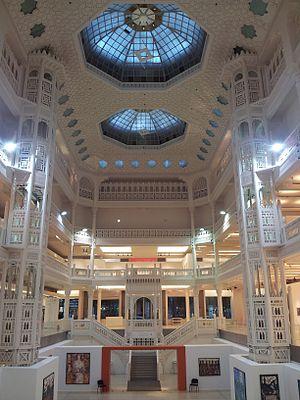
Musée public national d'art moderne et contemporain d'Alger (MaMa). 25, rue Larbi Ben M'hidi. 16000 Alger. (Algérie)
Cet article présente une liste non exhaustive de musées en Algérie, classés par commune. L’Algérie compte plus d’une trentaine de musées publics.
Alger, est la capitale de l'Algérie et en est la ville la plus peuplée.
L'Algérie ; et arabe algérien : الدزاير, الجازاير ou لدزاير ; en tamazight et tifinagh ⴷⵣⴰⵢⵔ est un pays d’Afrique du Nord faisant partie du Maghreb. Depuis 1962, elle est nommée en forme longue République algérienne démocratique et populaire, abrégée en RADP. Sa capitale est Alger, la ville la plus peuplée du pays, dans le Nord, sur la côte méditerranéenne.
Henri Louis Paul Petit, dit Henri Petit, architecte français actif en Algérie, est né à Paris le 19 juillet 1856 et mort à Alger le 21 juillet 1926.
Le musée public national d'Art moderne et contemporain d’Alger, est un musée d'art moderne et contemporain inauguré en 2007 situé au cœur de la capitale Alger en Algérie. Sa mission consiste à faire connaître, promouvoir et conserver l'art contemporain algérien tout en assurant une présence de l'art contemporain international par des présentations de sa collection permanente et des expositions temporaires d'œuvres algériens et internationaux.
Le tourisme en Algérie est un secteur économique de ce pays. Il s'agit d'une activité importante, aussi bien pour les Algériens qui choisissent d'y passer leurs vacances, que pour les étrangers qui viennent y faire un séjour. L'Algérie est le pays le plus grand du continent africain et le 10ᵉ pays le plus grand au monde en superficie totale. Situé en Afrique du Nord, une des principales attractions touristiques est le Sahara, le plus grand désert au monde. Quelques dunes de sables peuvent atteindre 180 mètres de hauteur.